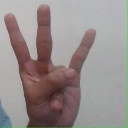
अक्षर: क्ष